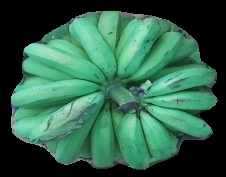
Variety: pachbale
Grade: grade2